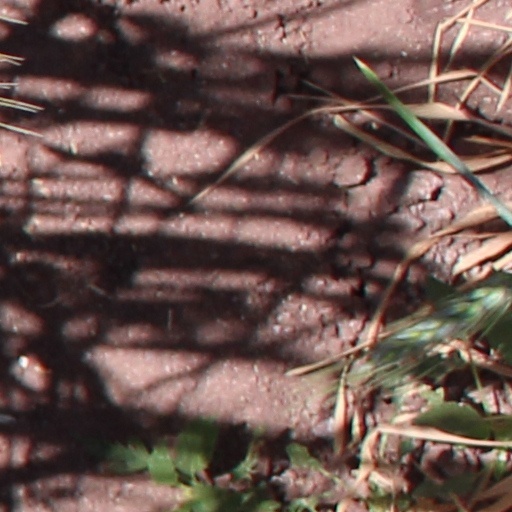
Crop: wheat